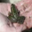
Label: frog